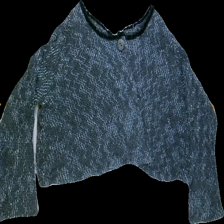
View: front
Type: Cardigan
Category: Ladies
Brand: Not Applicable
Colors: Grey, White
Material: 50%nylon 50%cotton
Pattern: Plain
Cut: C-collar, Regular
Season: All
Trend: No trend
Stains: No
Price range: <50
Recommended usage: Export